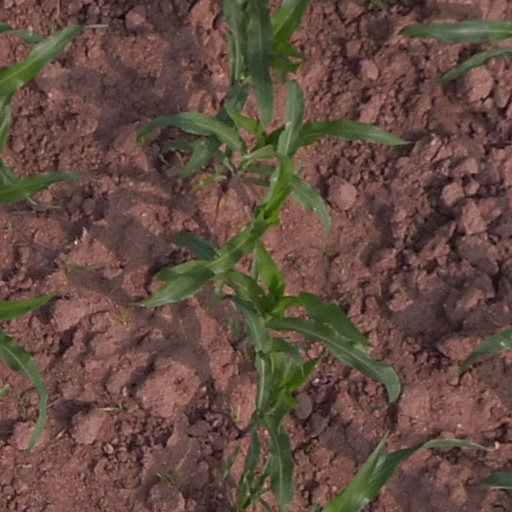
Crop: maize; corn